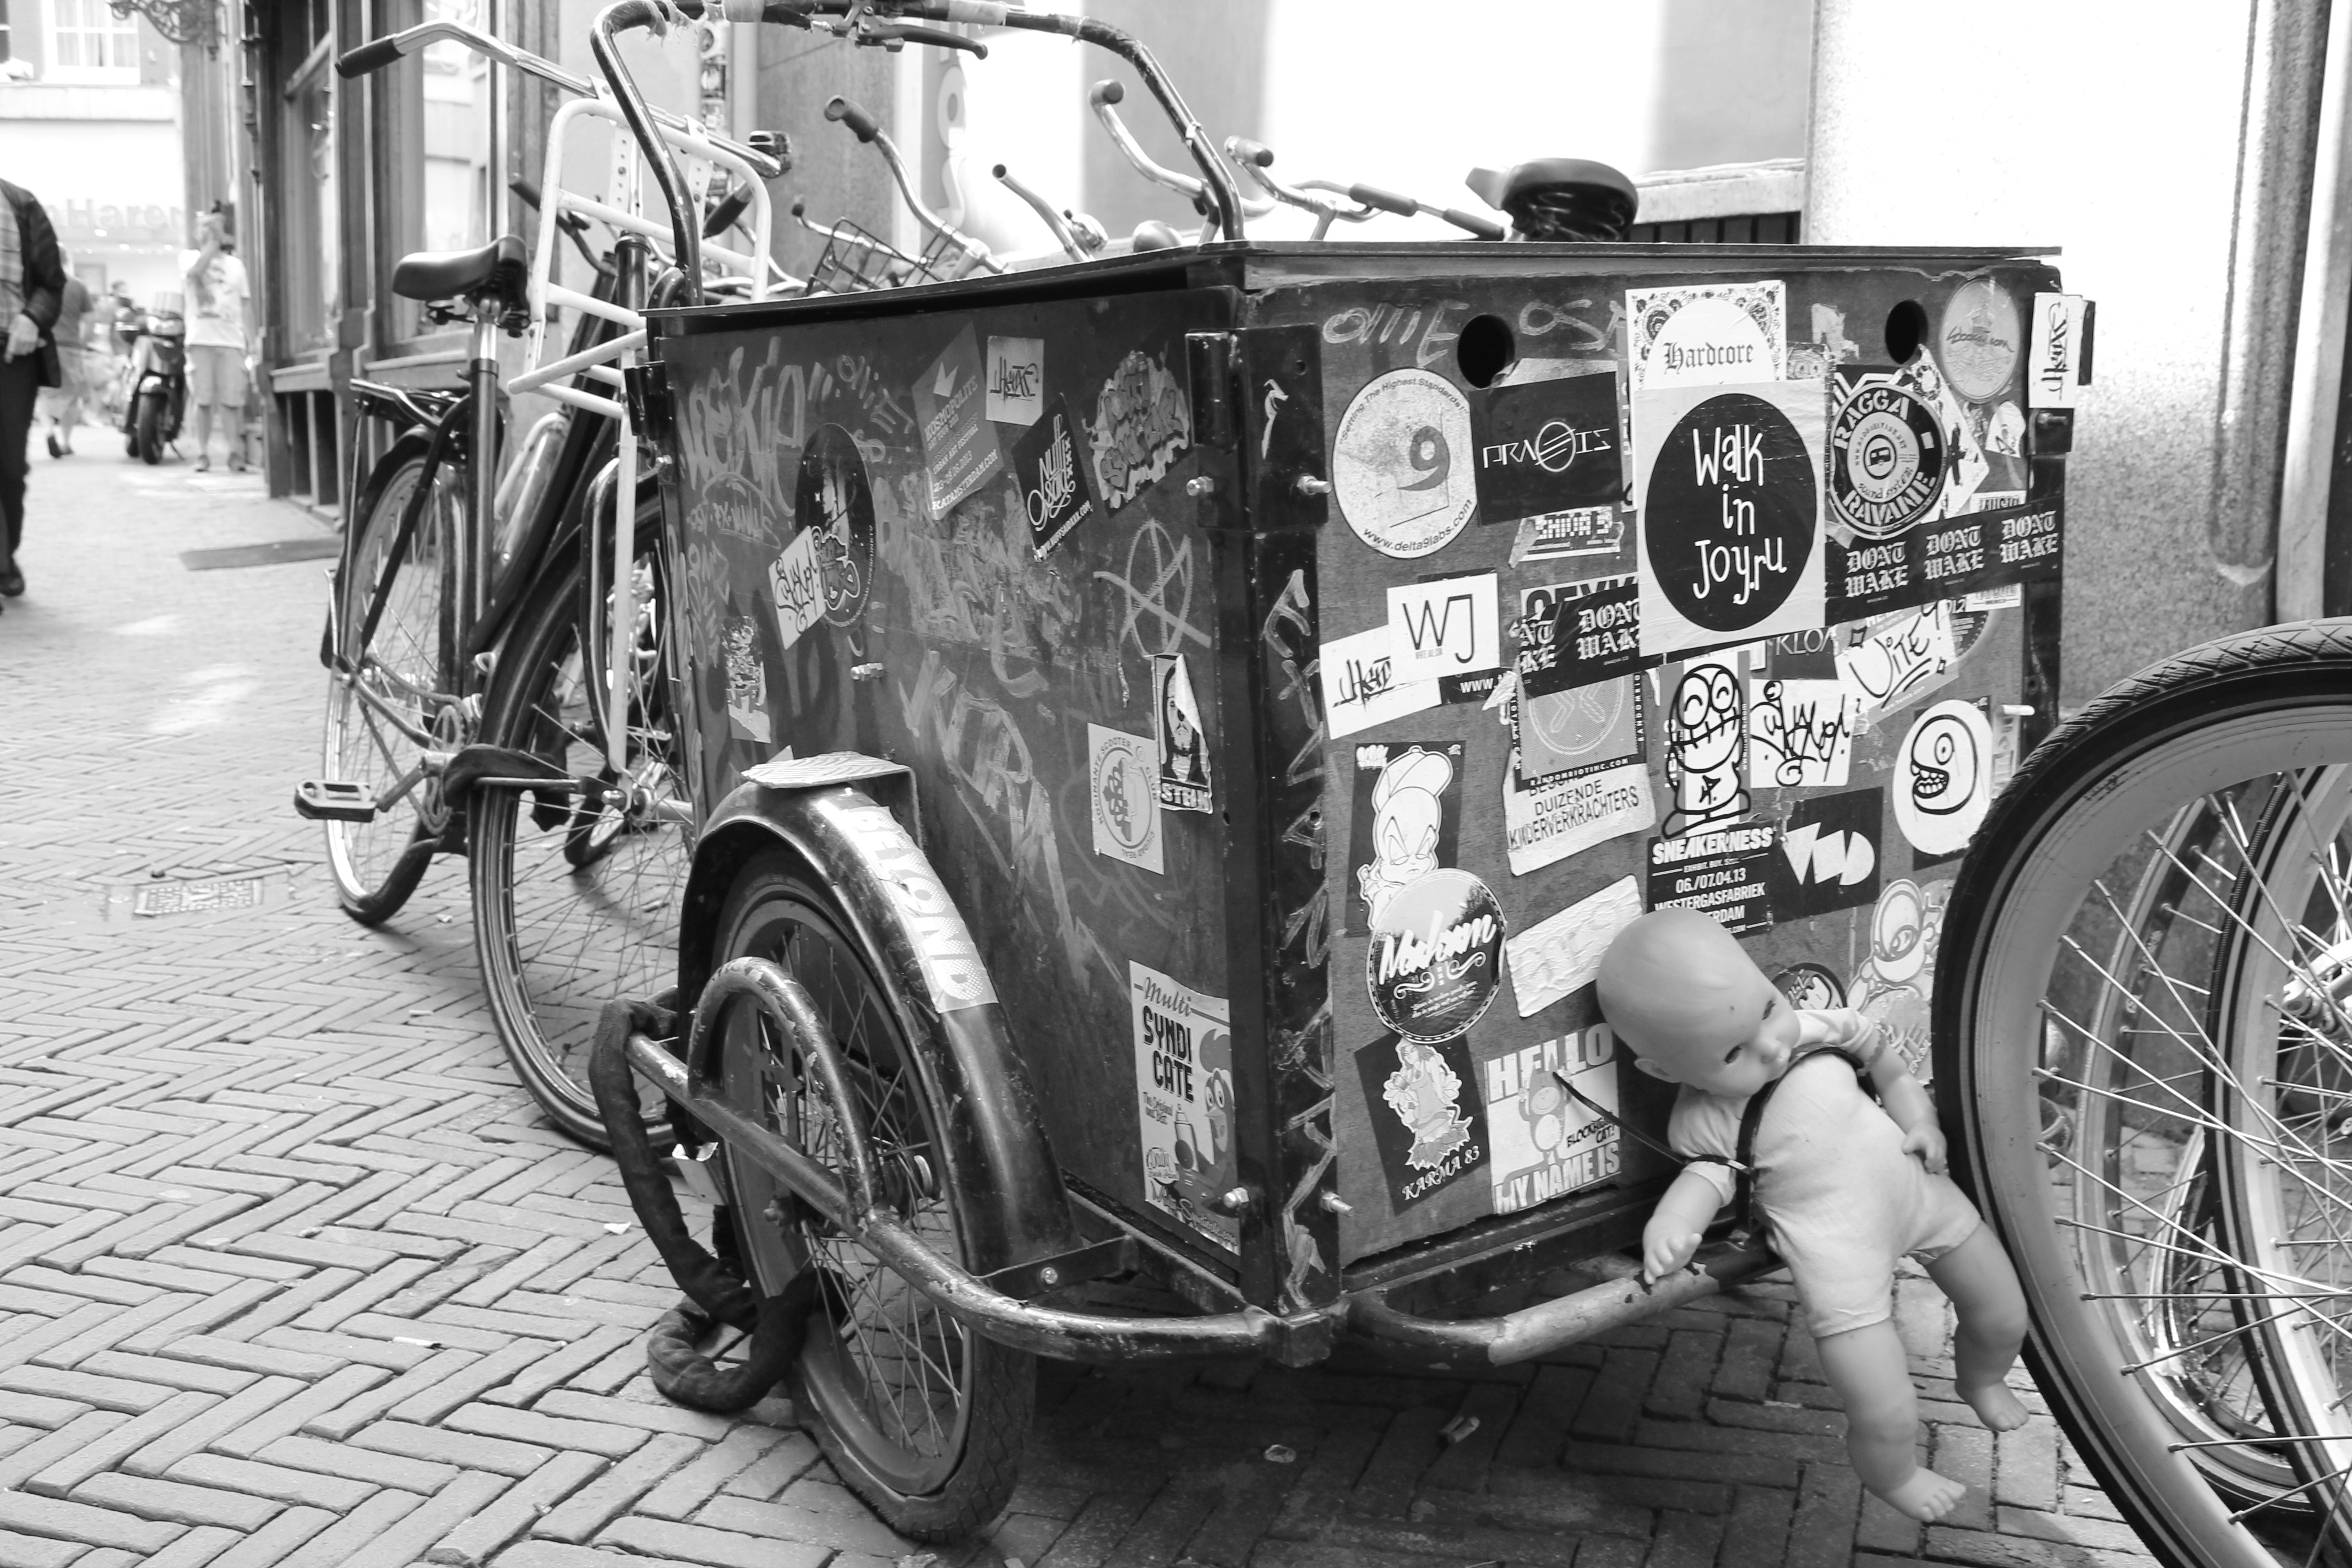
black and white, street, car, wheel, bike, transport, vehicle, motorcycle, monochrome, vintage car, doll, holland, amsterdam, netherlands, engine, carriage, rickshaw, trailers, antique car, bike trailer, land vehicle, monochrome photography, mode of transport, horse and buggy